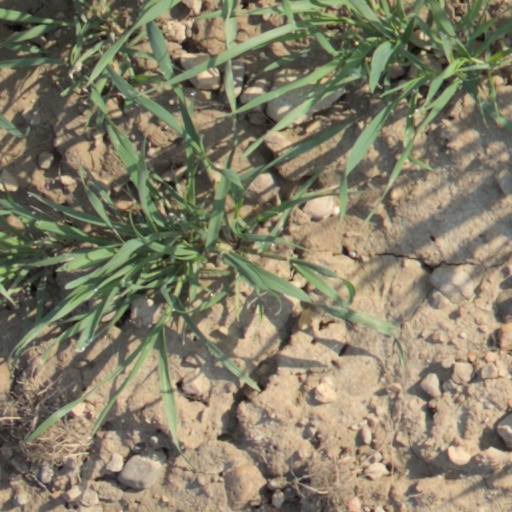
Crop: wheat